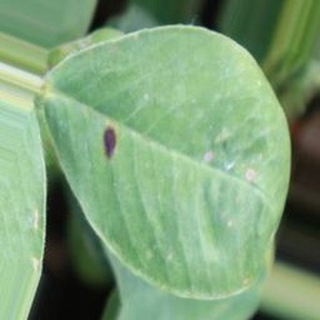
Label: groundnut_late_leaf_spot